Tormented (2009 British film)

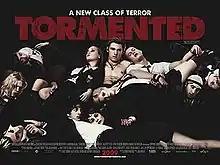
Original release poster

Tormented is a 2009 British black comedy slasher film directed by Jon Wright, written by Stephen Prentice, and starring Alex Pettyfer, April Pearson, Dimitri Leonidas, Calvin Dean and Tuppence Middleton. The plot centres on a group of students being stalked and murdered by the ghost of a bullied teenager. The film was released on 22 May 2009 in the United Kingdom by Pathé and was produced by BBC Films, Pathé, Slingshot Studios, Forward Films, and Screen West Midlands. It received mixed reviews from critics.